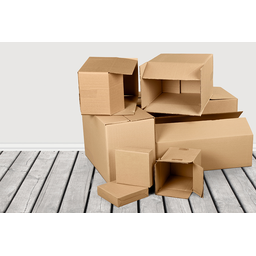
Label: cardboard